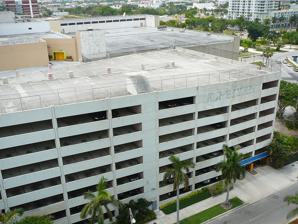
Building: Omni International Mall
Country: United States of America
Year built: 1977
Former shopping mall in Miami, Florida The east side of the old Omni mall parking garage in 2008.  The 'JCPenney' label scar can still be seen where the original sign once was. Omni International Mall was a shopping mall that opened in February 1977 in the northern environs of Downtown Miami 's Arts & Entertainment District (then Omni ) in Dade County , Florida , United States . The mall was built in 1977, attached to an existing Jordan Marsh store, with J.C. Penney as the other anchor. It was a mixed-use complex, combining a traditional retail mall with offices and hotel space. Burdines later took over the Jordan Marsh building, closing it in 1992. J.C. Penney closed in 1998. After several years of decreasing sales, the mall closed in 2000, but the adjacent hotel remained open. Part of the mall portion has since been converted to use for Miami International University School of Art & Design. Crystal Cruises took up residence before its bankruptcy. A demolition permit was applied for the old JCPenney section. References